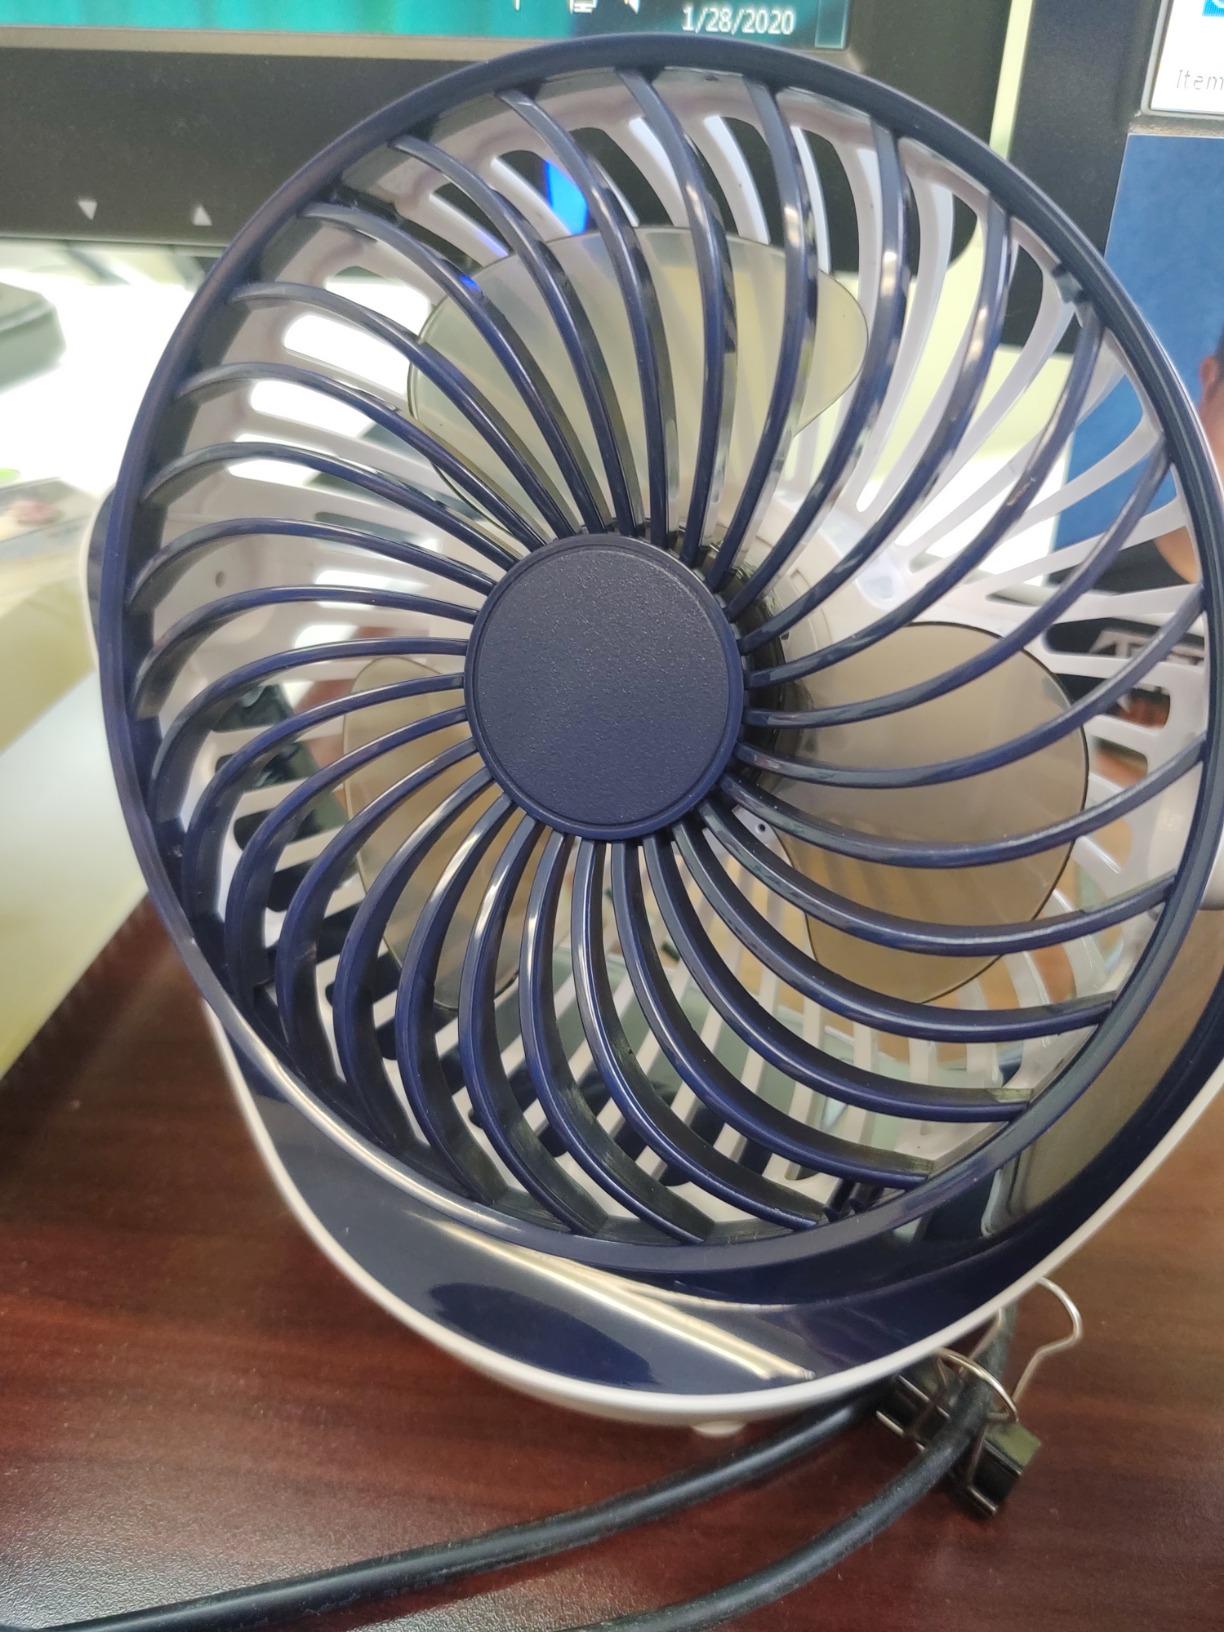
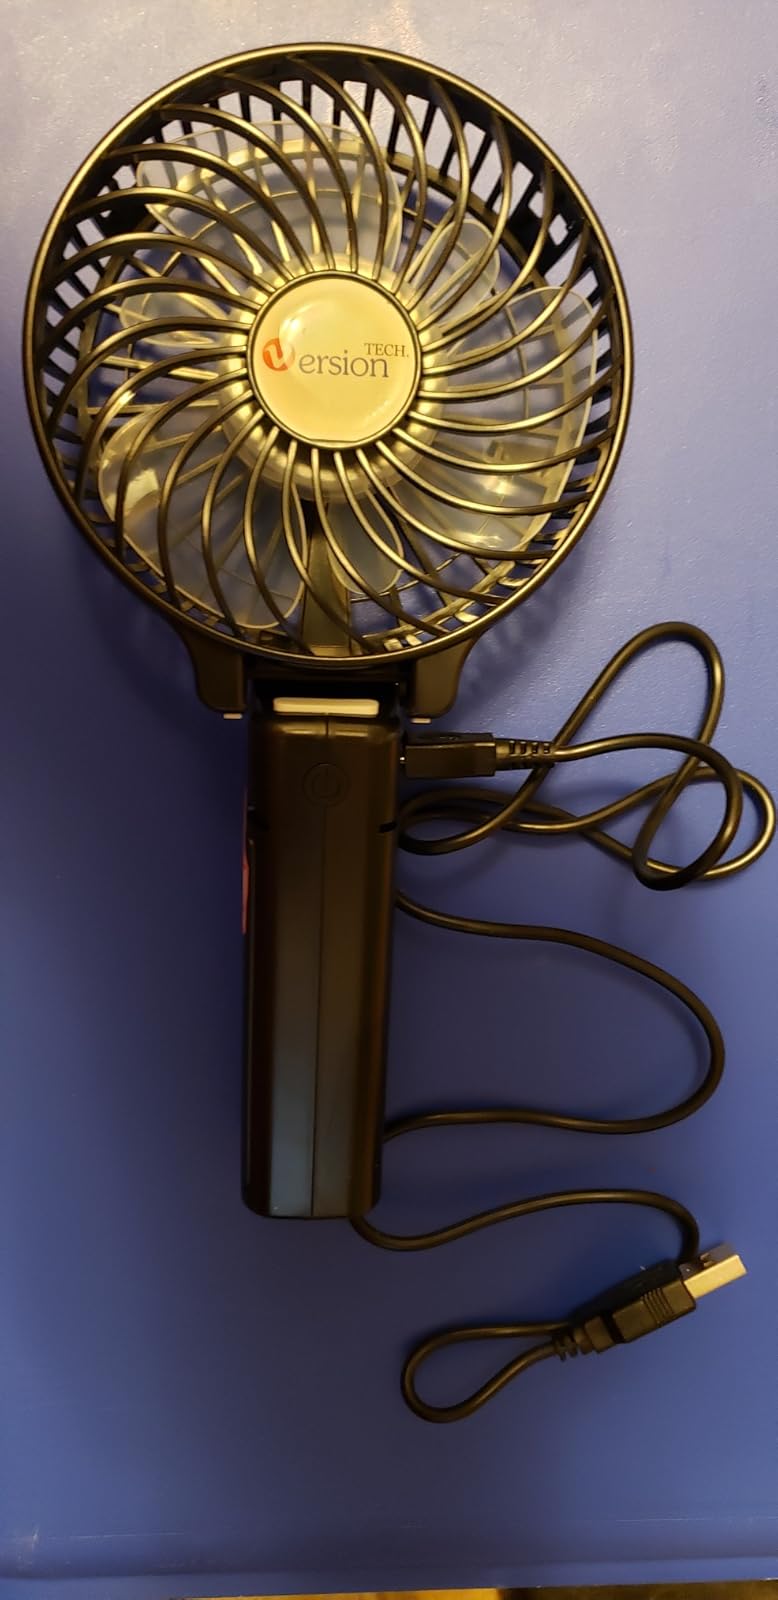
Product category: fan
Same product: no